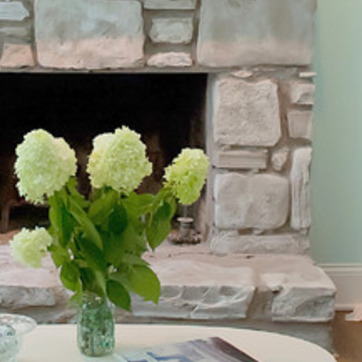
Material: foliage